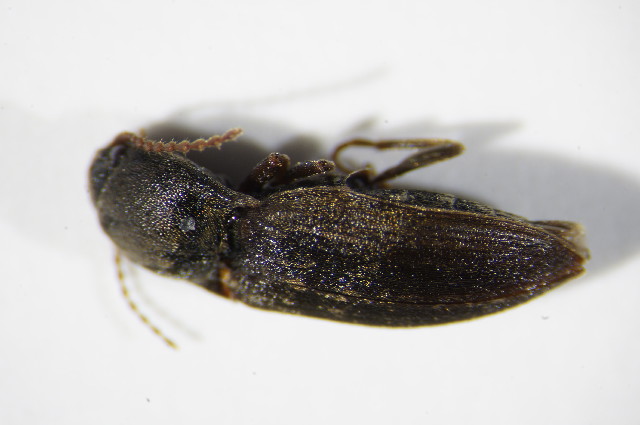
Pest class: clickbeetles_wireworms